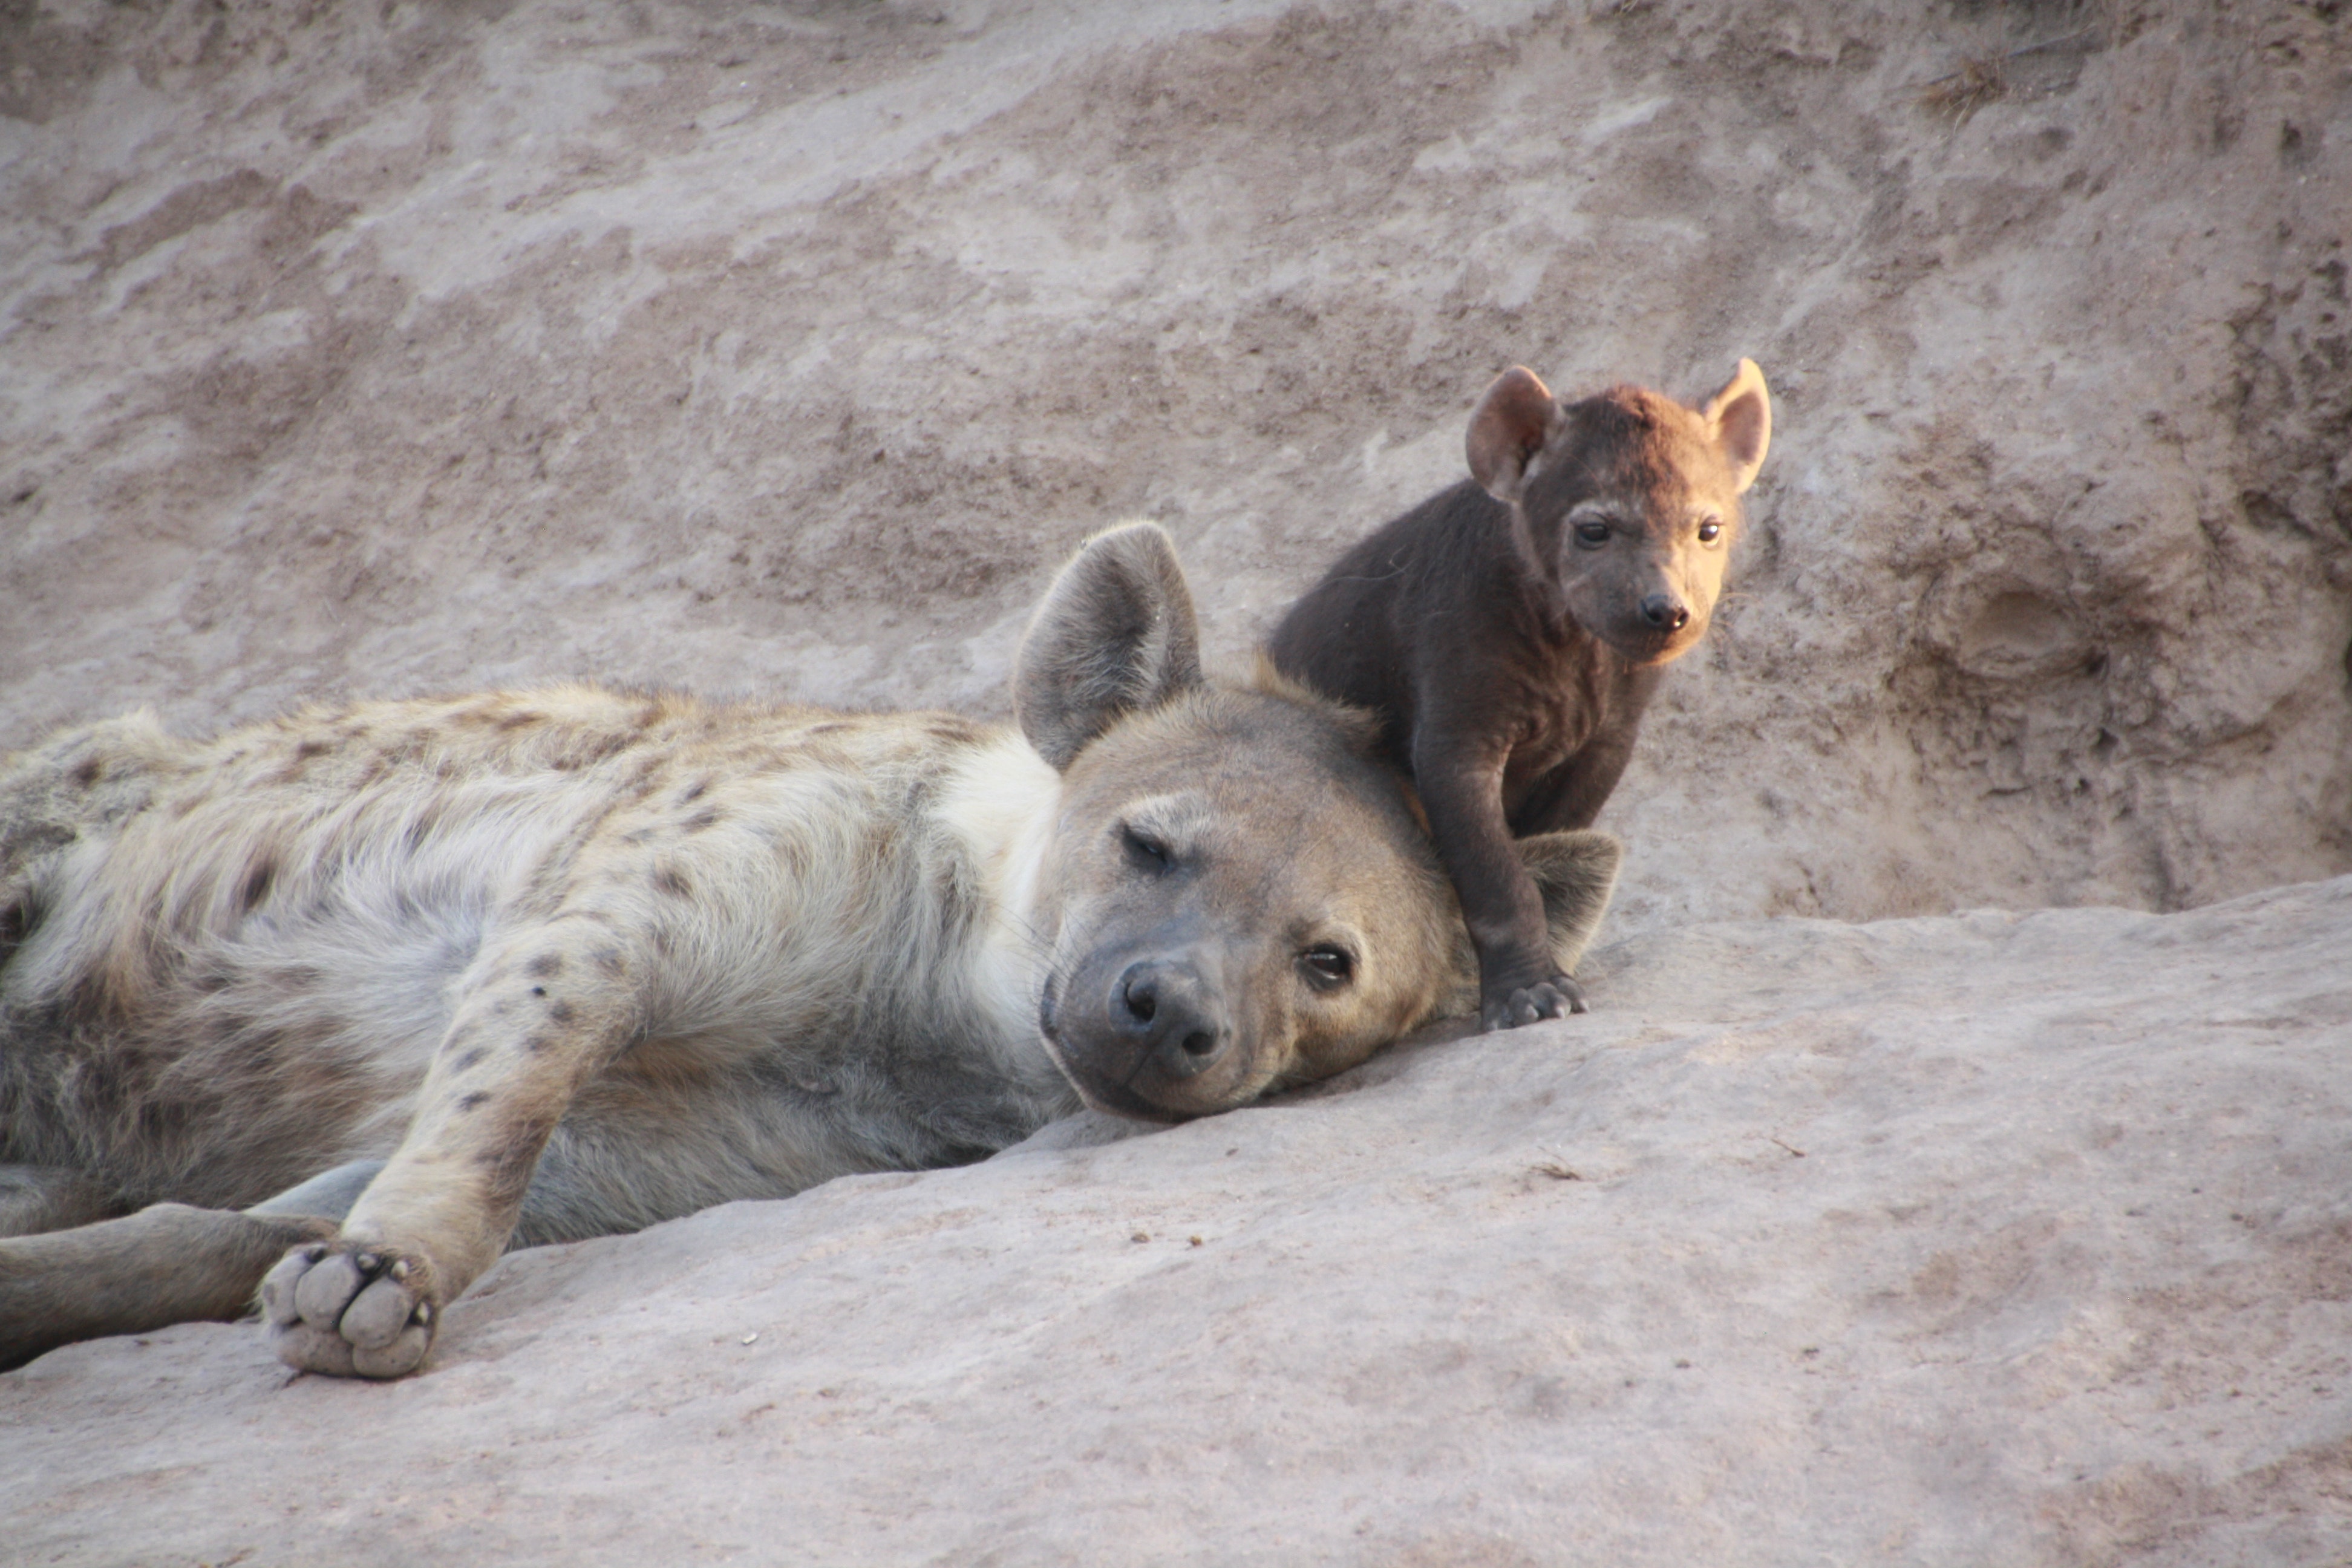
mammal, hyena, vertebrate, spotted hyena, wildlife, terrestrial animal, carnivore, zoo, canidae, fawn